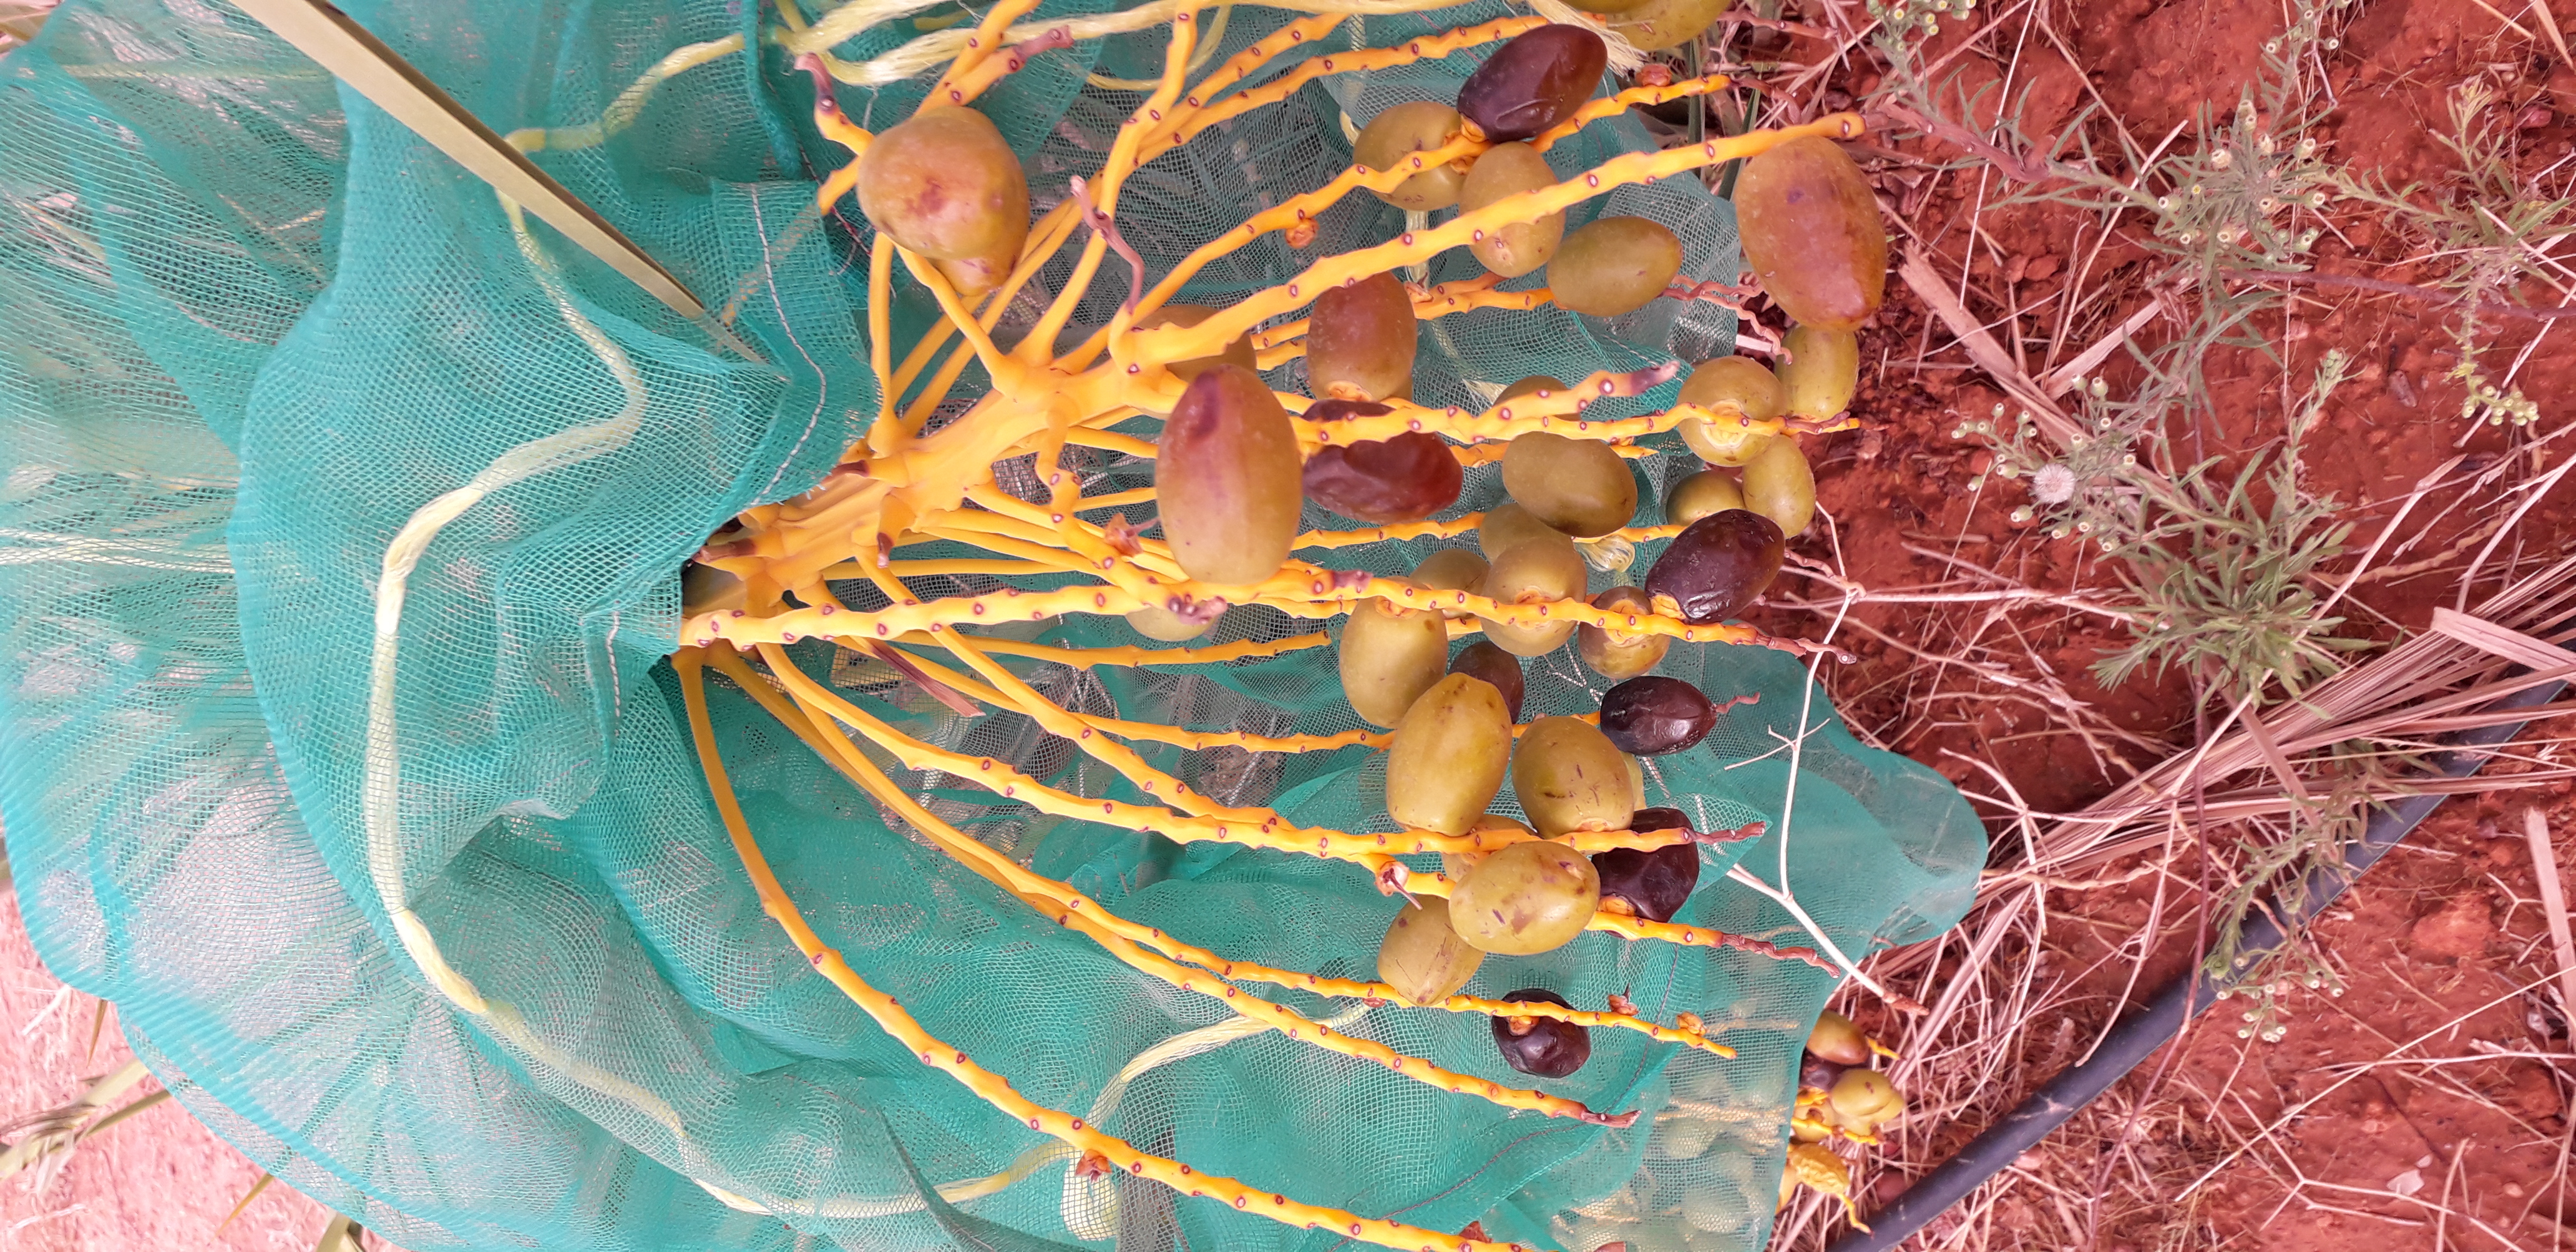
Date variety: kholt